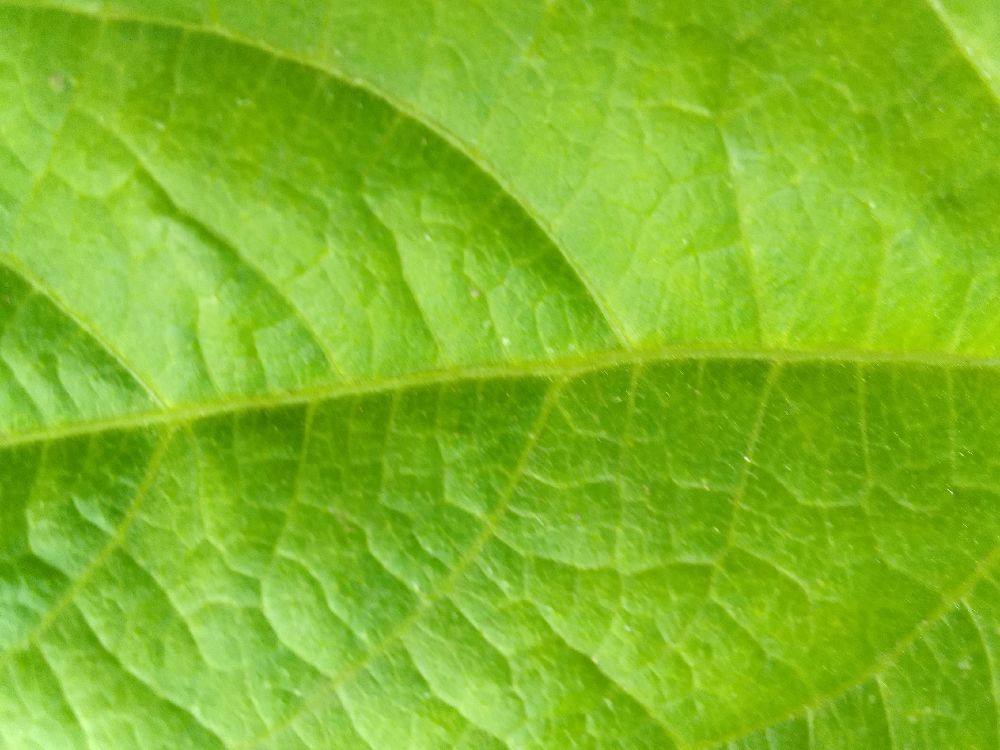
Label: healthy